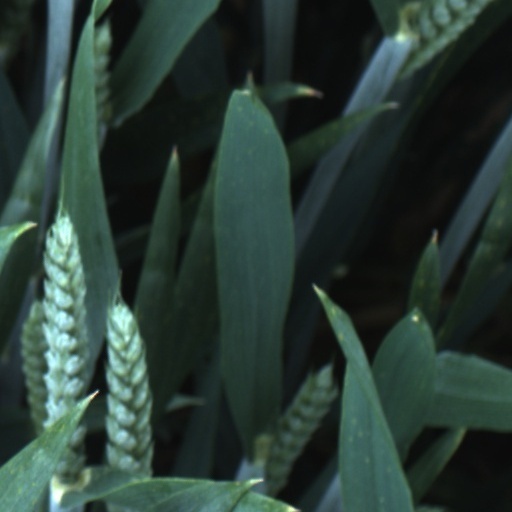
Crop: wheat